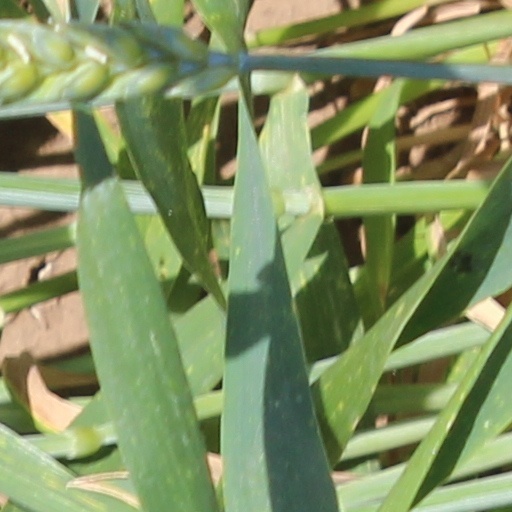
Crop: wheat